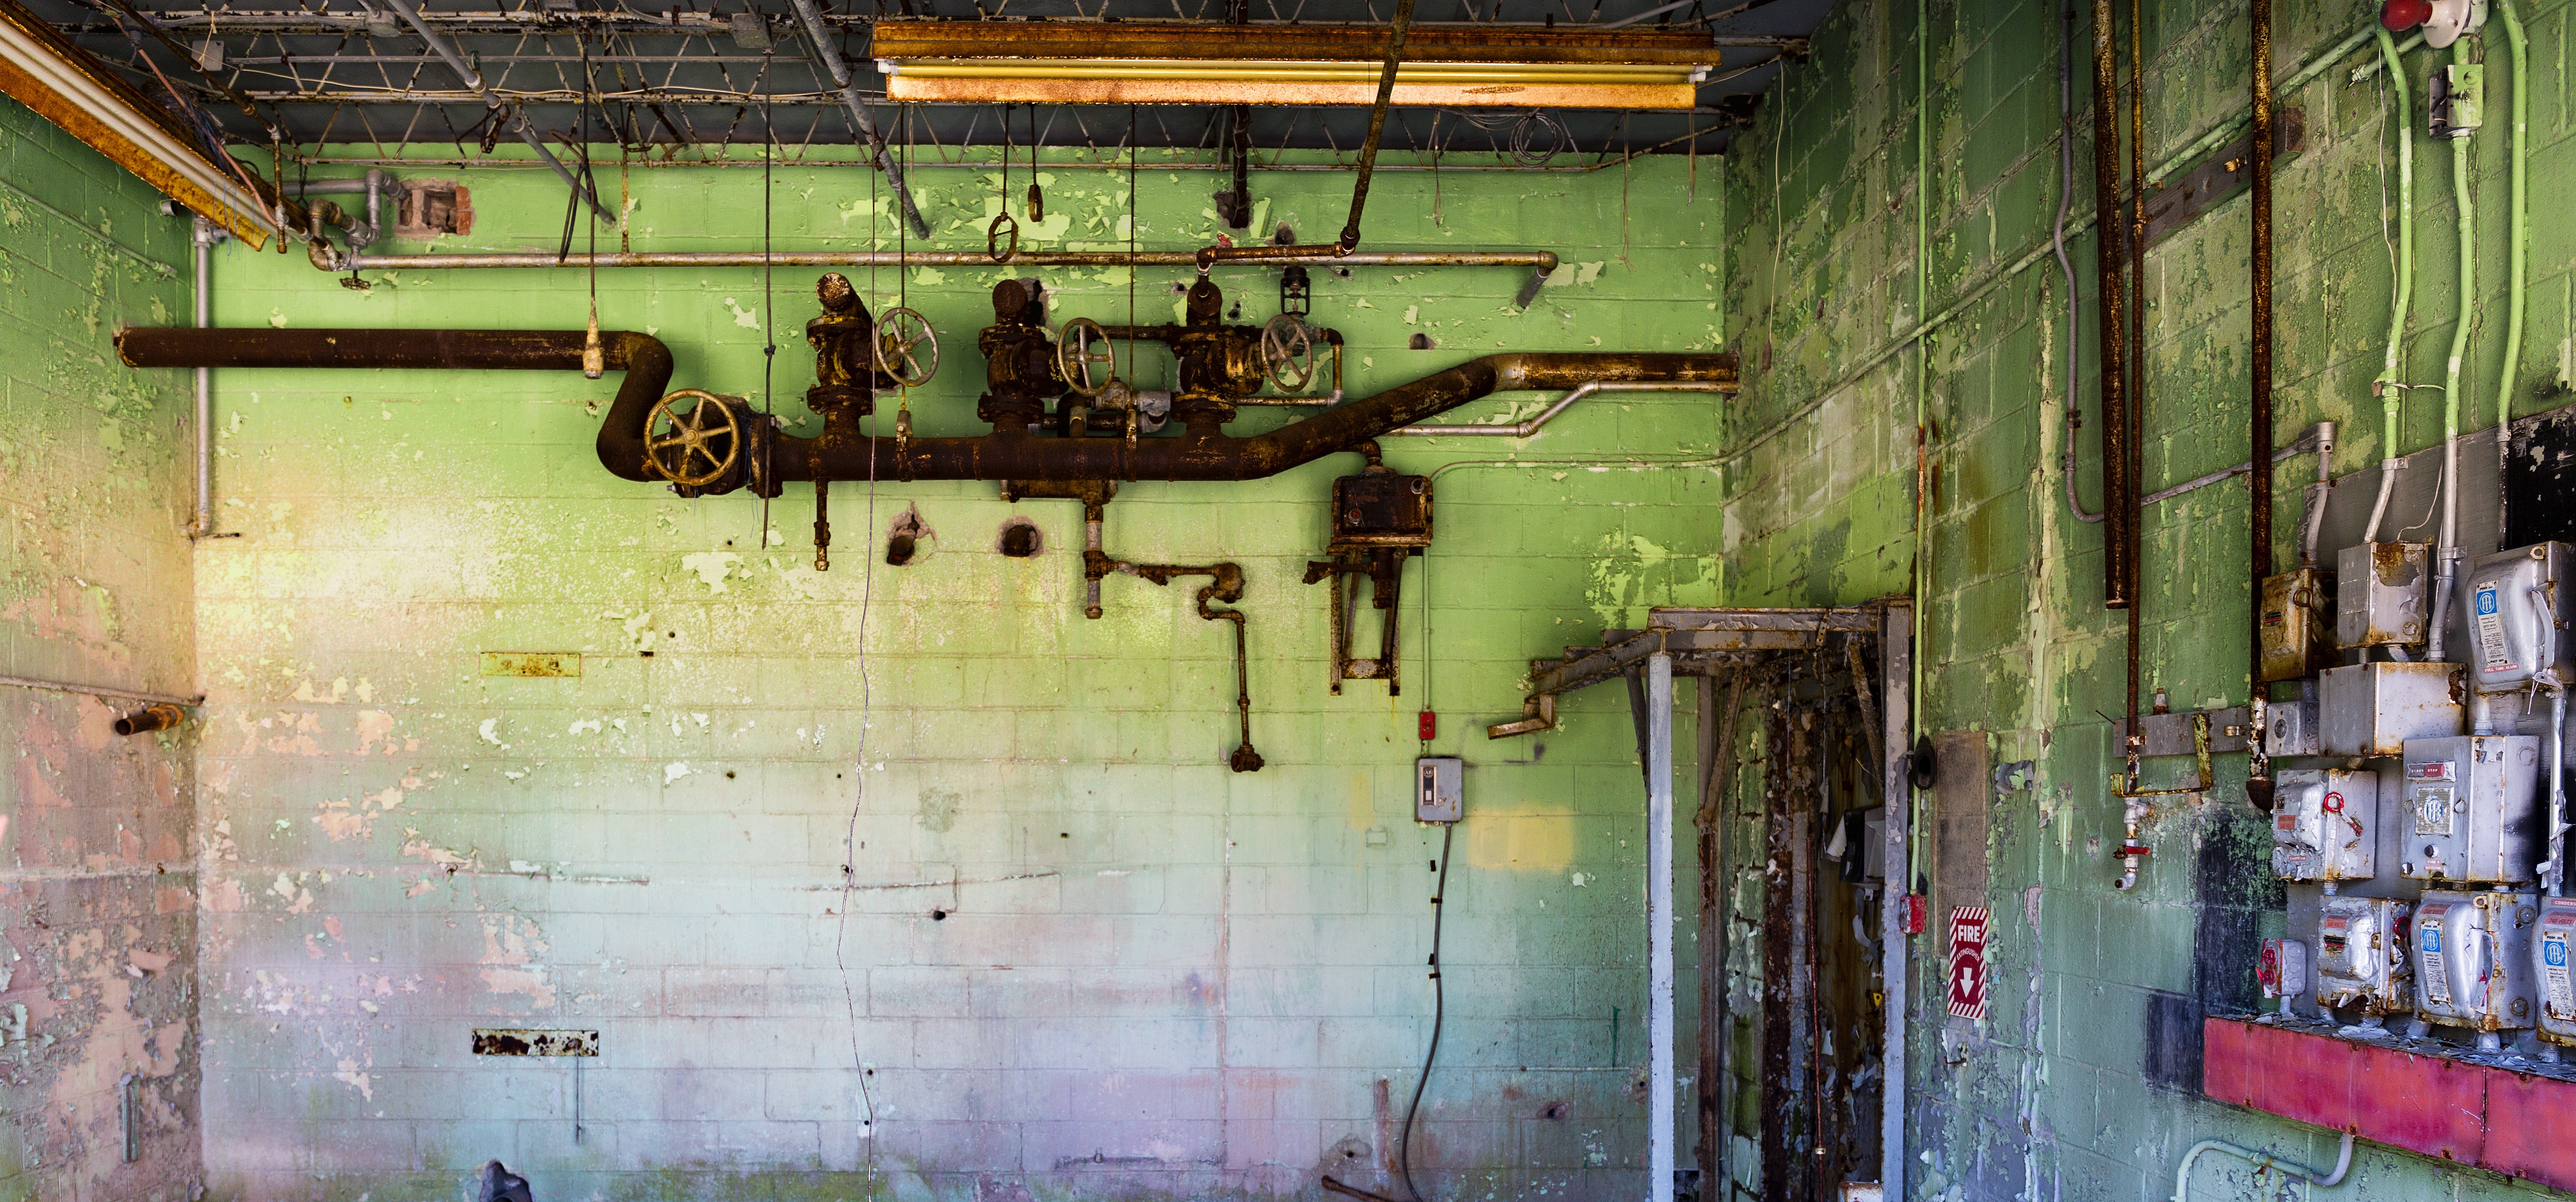
structure, texture, building, old, steel, rust, green, color, metal, station, industrial, factory, grunge, industry, decay, concrete, pump, art, pipes, piping, climate, creepy, rusted, iron, production, site, mold, pollution, chemical, rusted pipes, acid, acidic, boiler, deterioration, urban area